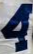
Number: 4